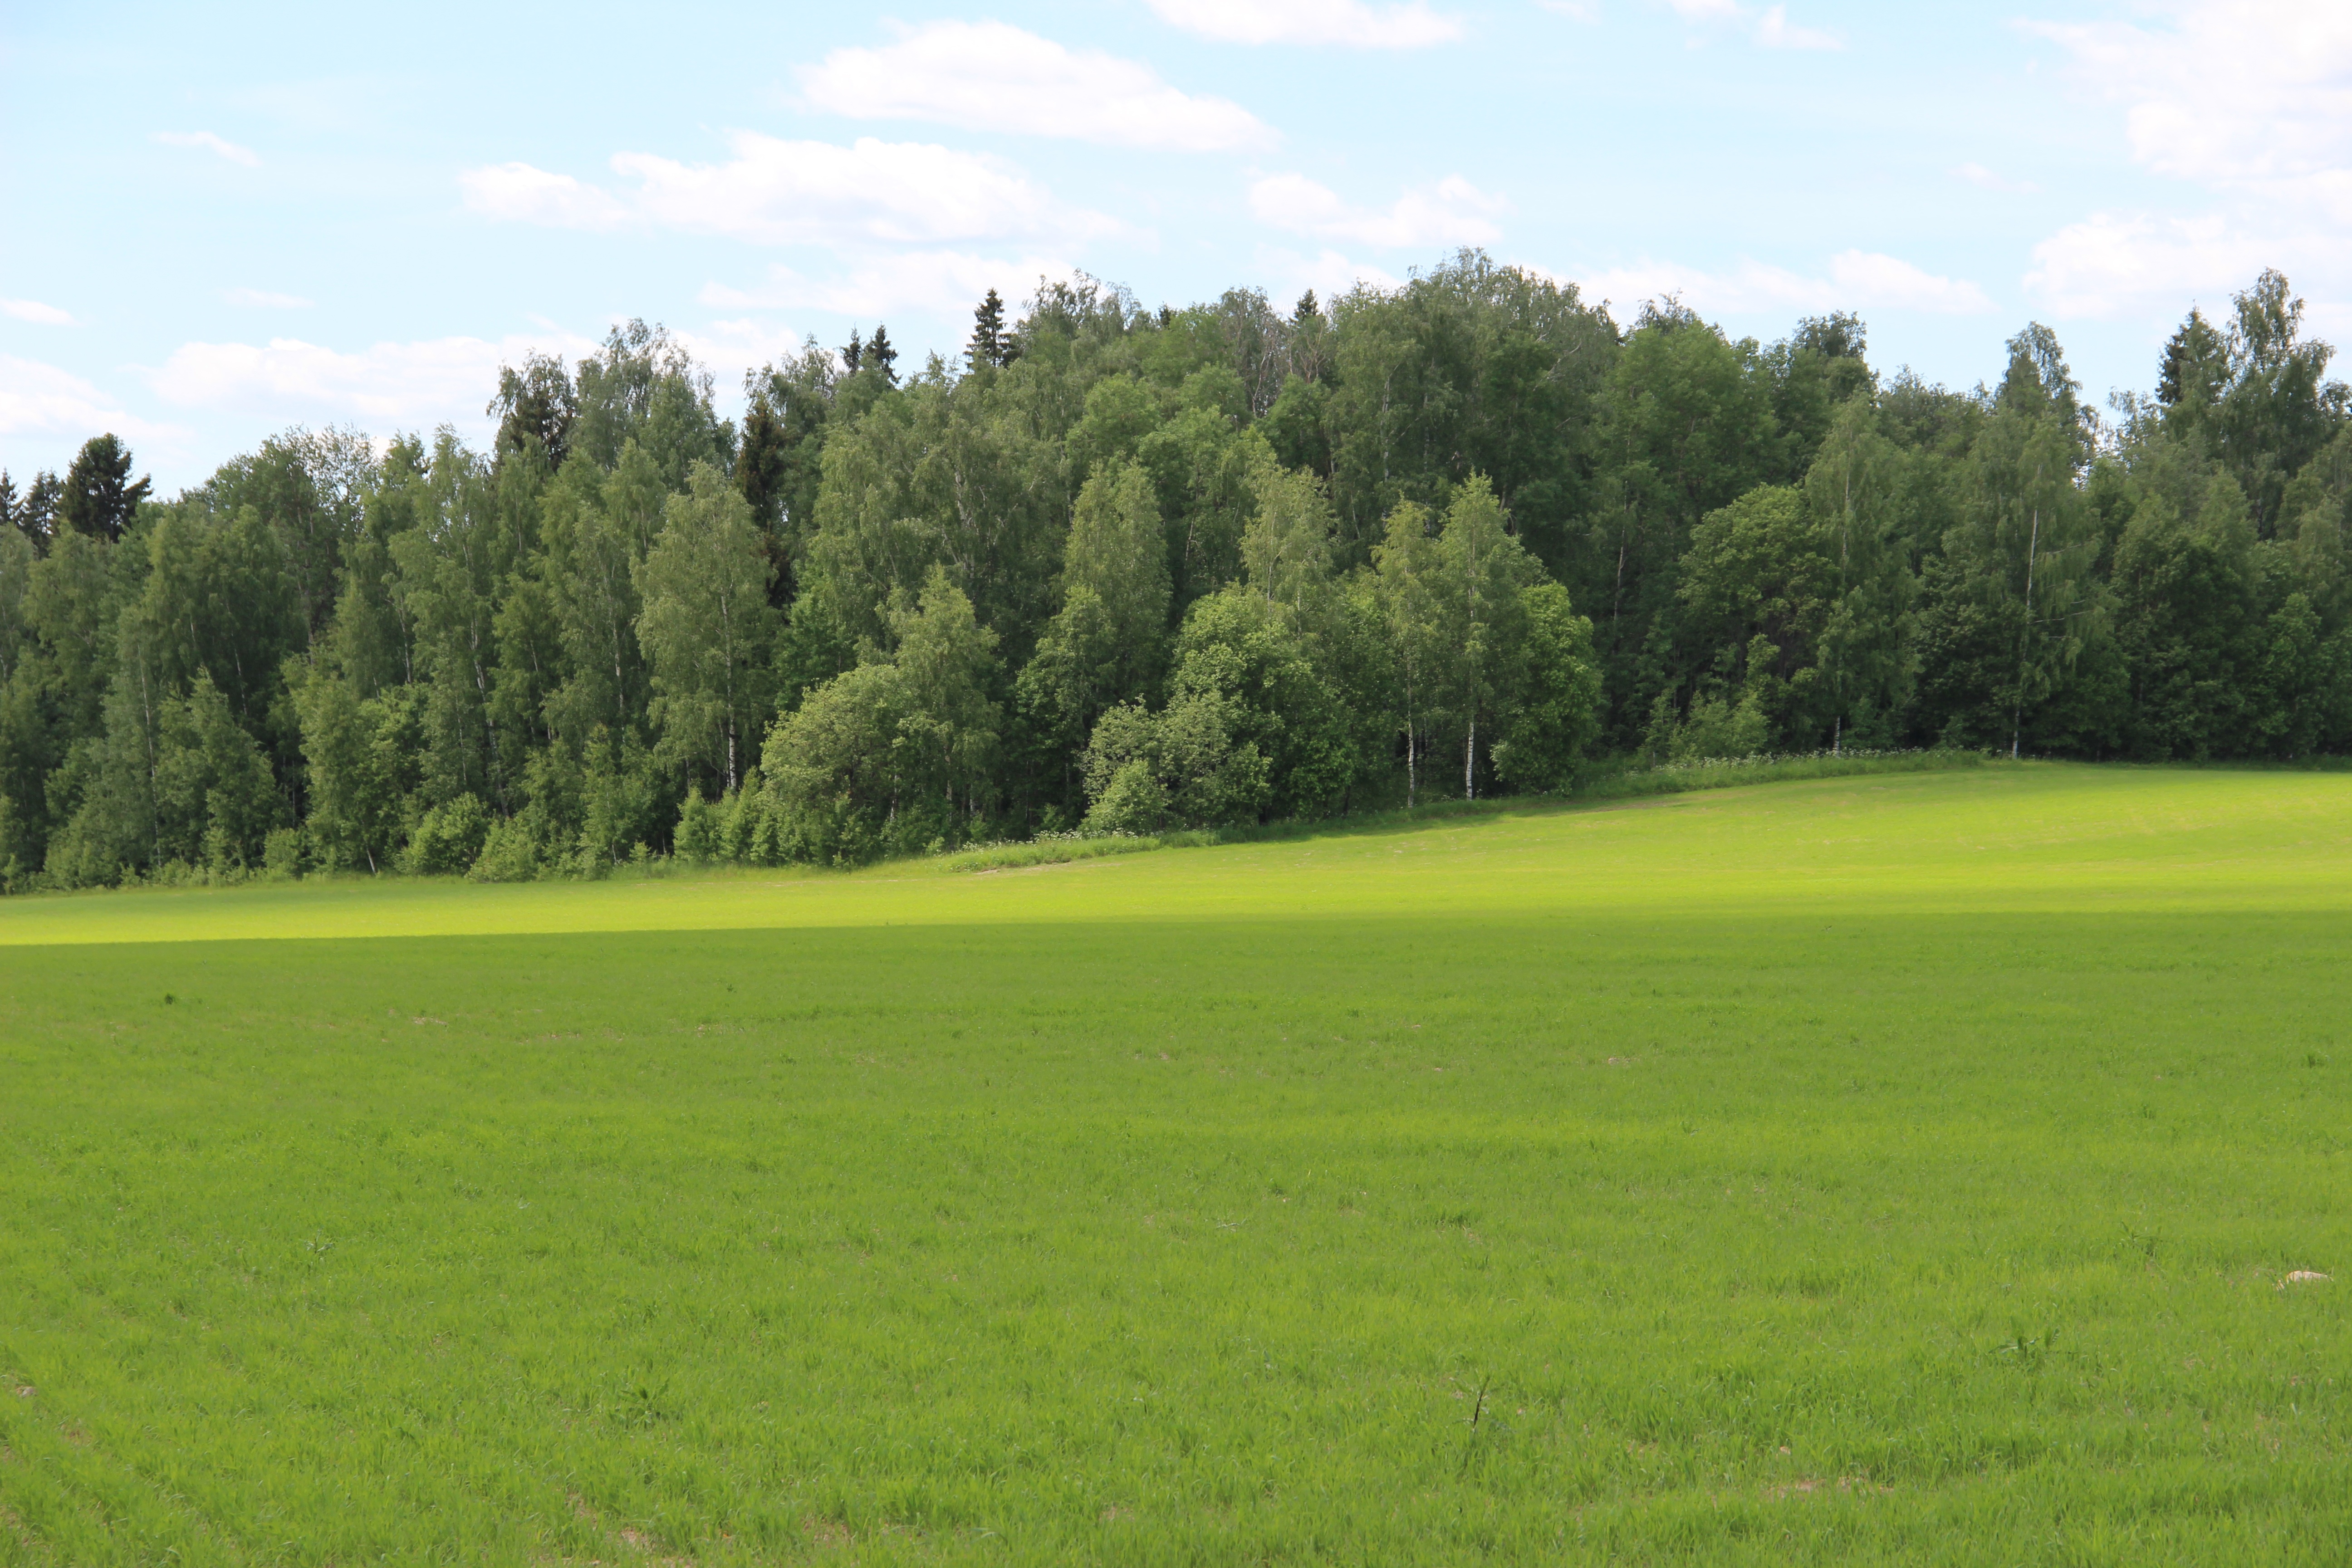
landscape, tree, grass, structure, plant, field, lawn, meadow, prairie, hill, green, pasture, plain, golf course, grassland, plateau, habitat, ecosystem, rural area, paddy field, natural environment, geographical feature, grass family, sport venue, land lot